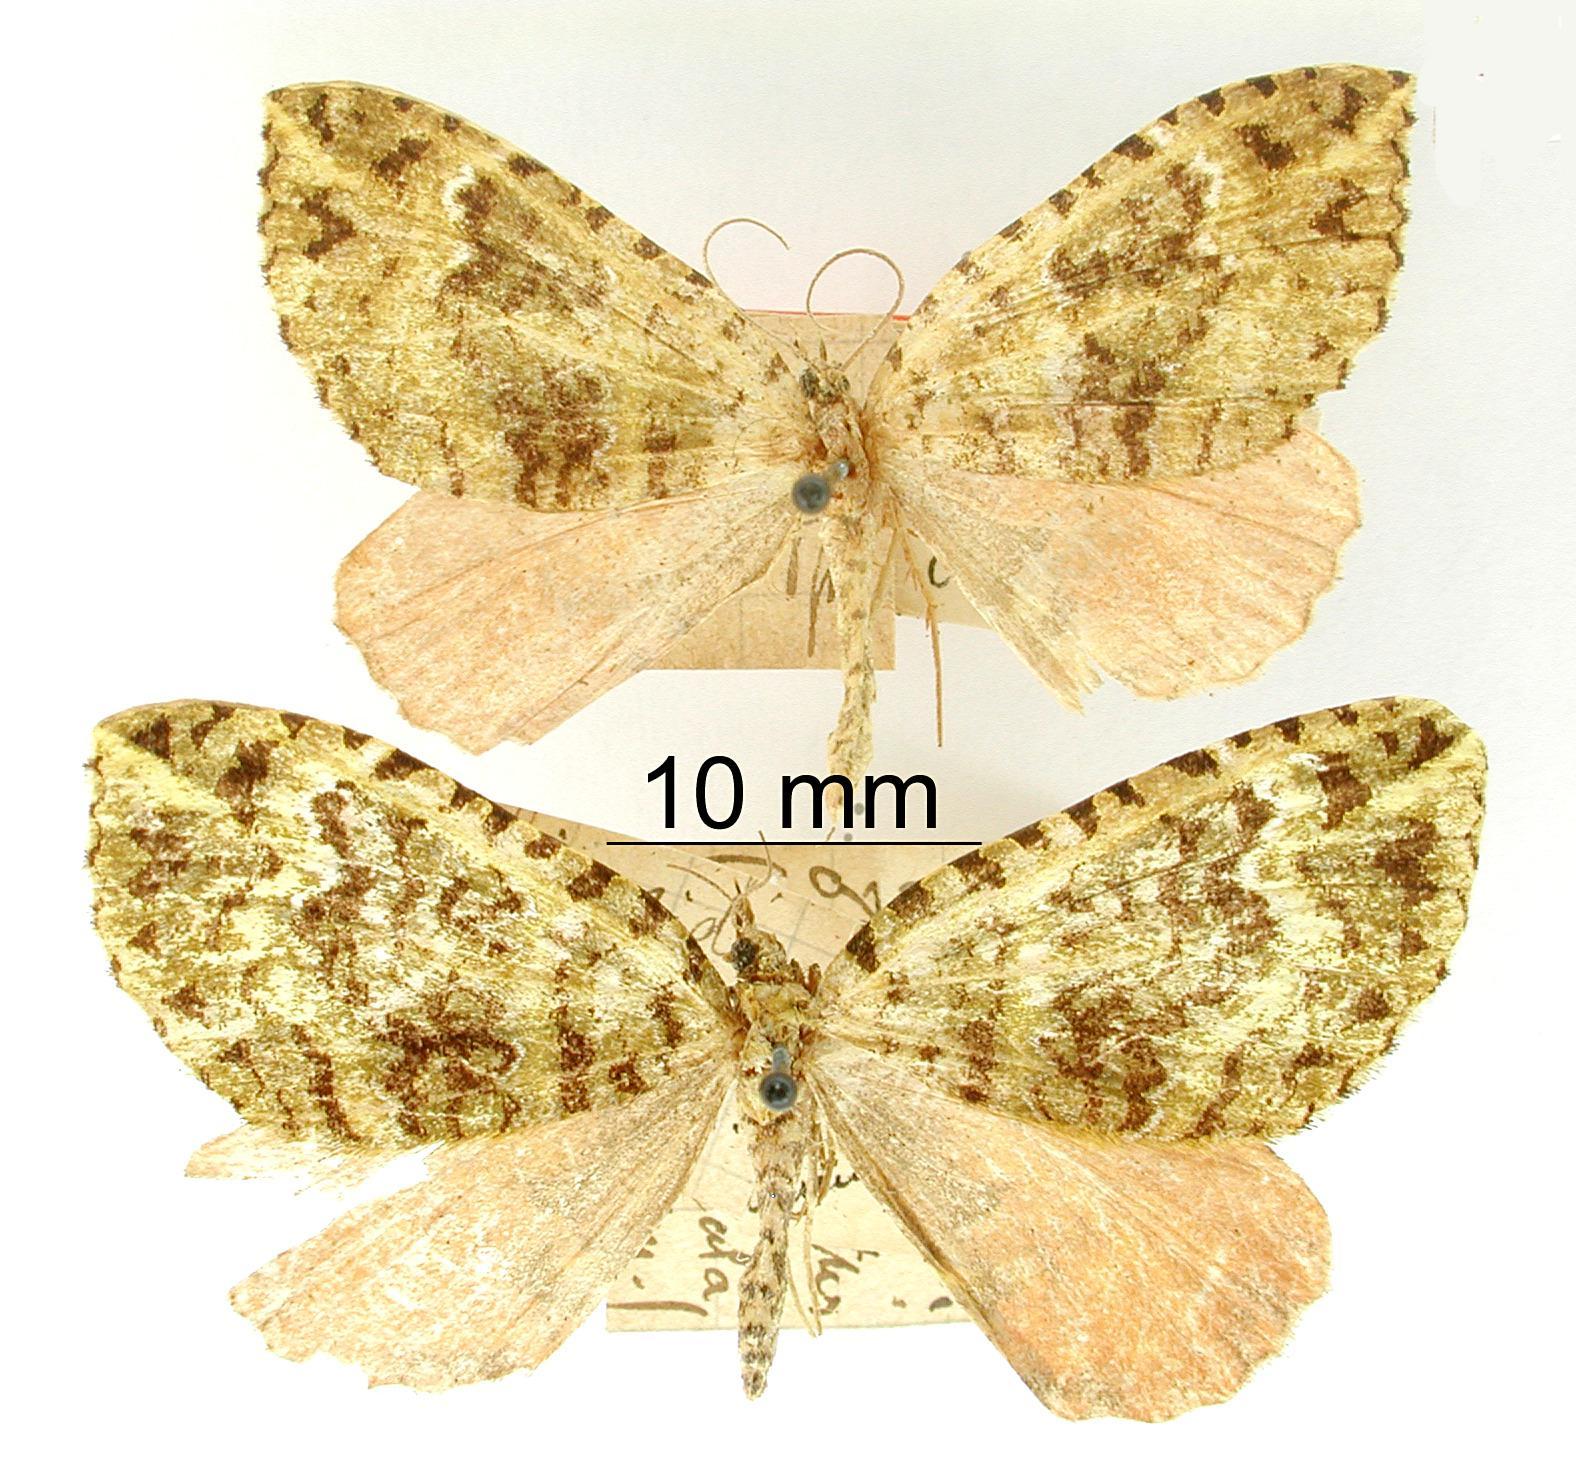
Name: Eriopygidia comprobata
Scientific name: Eriopygidia comprobata Dognin, 1913
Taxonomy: Animalia, Arthropoda, Insecta, Lepidoptera, Geometridae, Larentiinae
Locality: Monte Tolima, Colombia